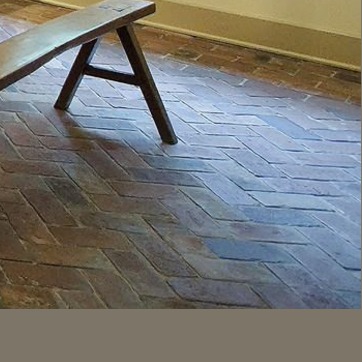
Material: brick